Elliott Bay Book Company

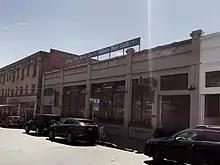
Elliott Bay Book Company Capitol Hill Store

In February 1999 it was announced that Carr would retire and local developer Ron Sher would purchase Elliott Bay Book Company. He described the store as "a Seattle institution as much as the Pike Place Market and the Space Needle". Sher, who also owned Third Place Books, announced plans for reviving the business by adding more seating and selling used books along with new, as well as discussing the resurgence in the idea of bookstores as gathering places. The following year, Sher formed a partnership with Peter Aaron, who took over the management of day-to-day operations. Aaron became the sole owner of the store in 2001.